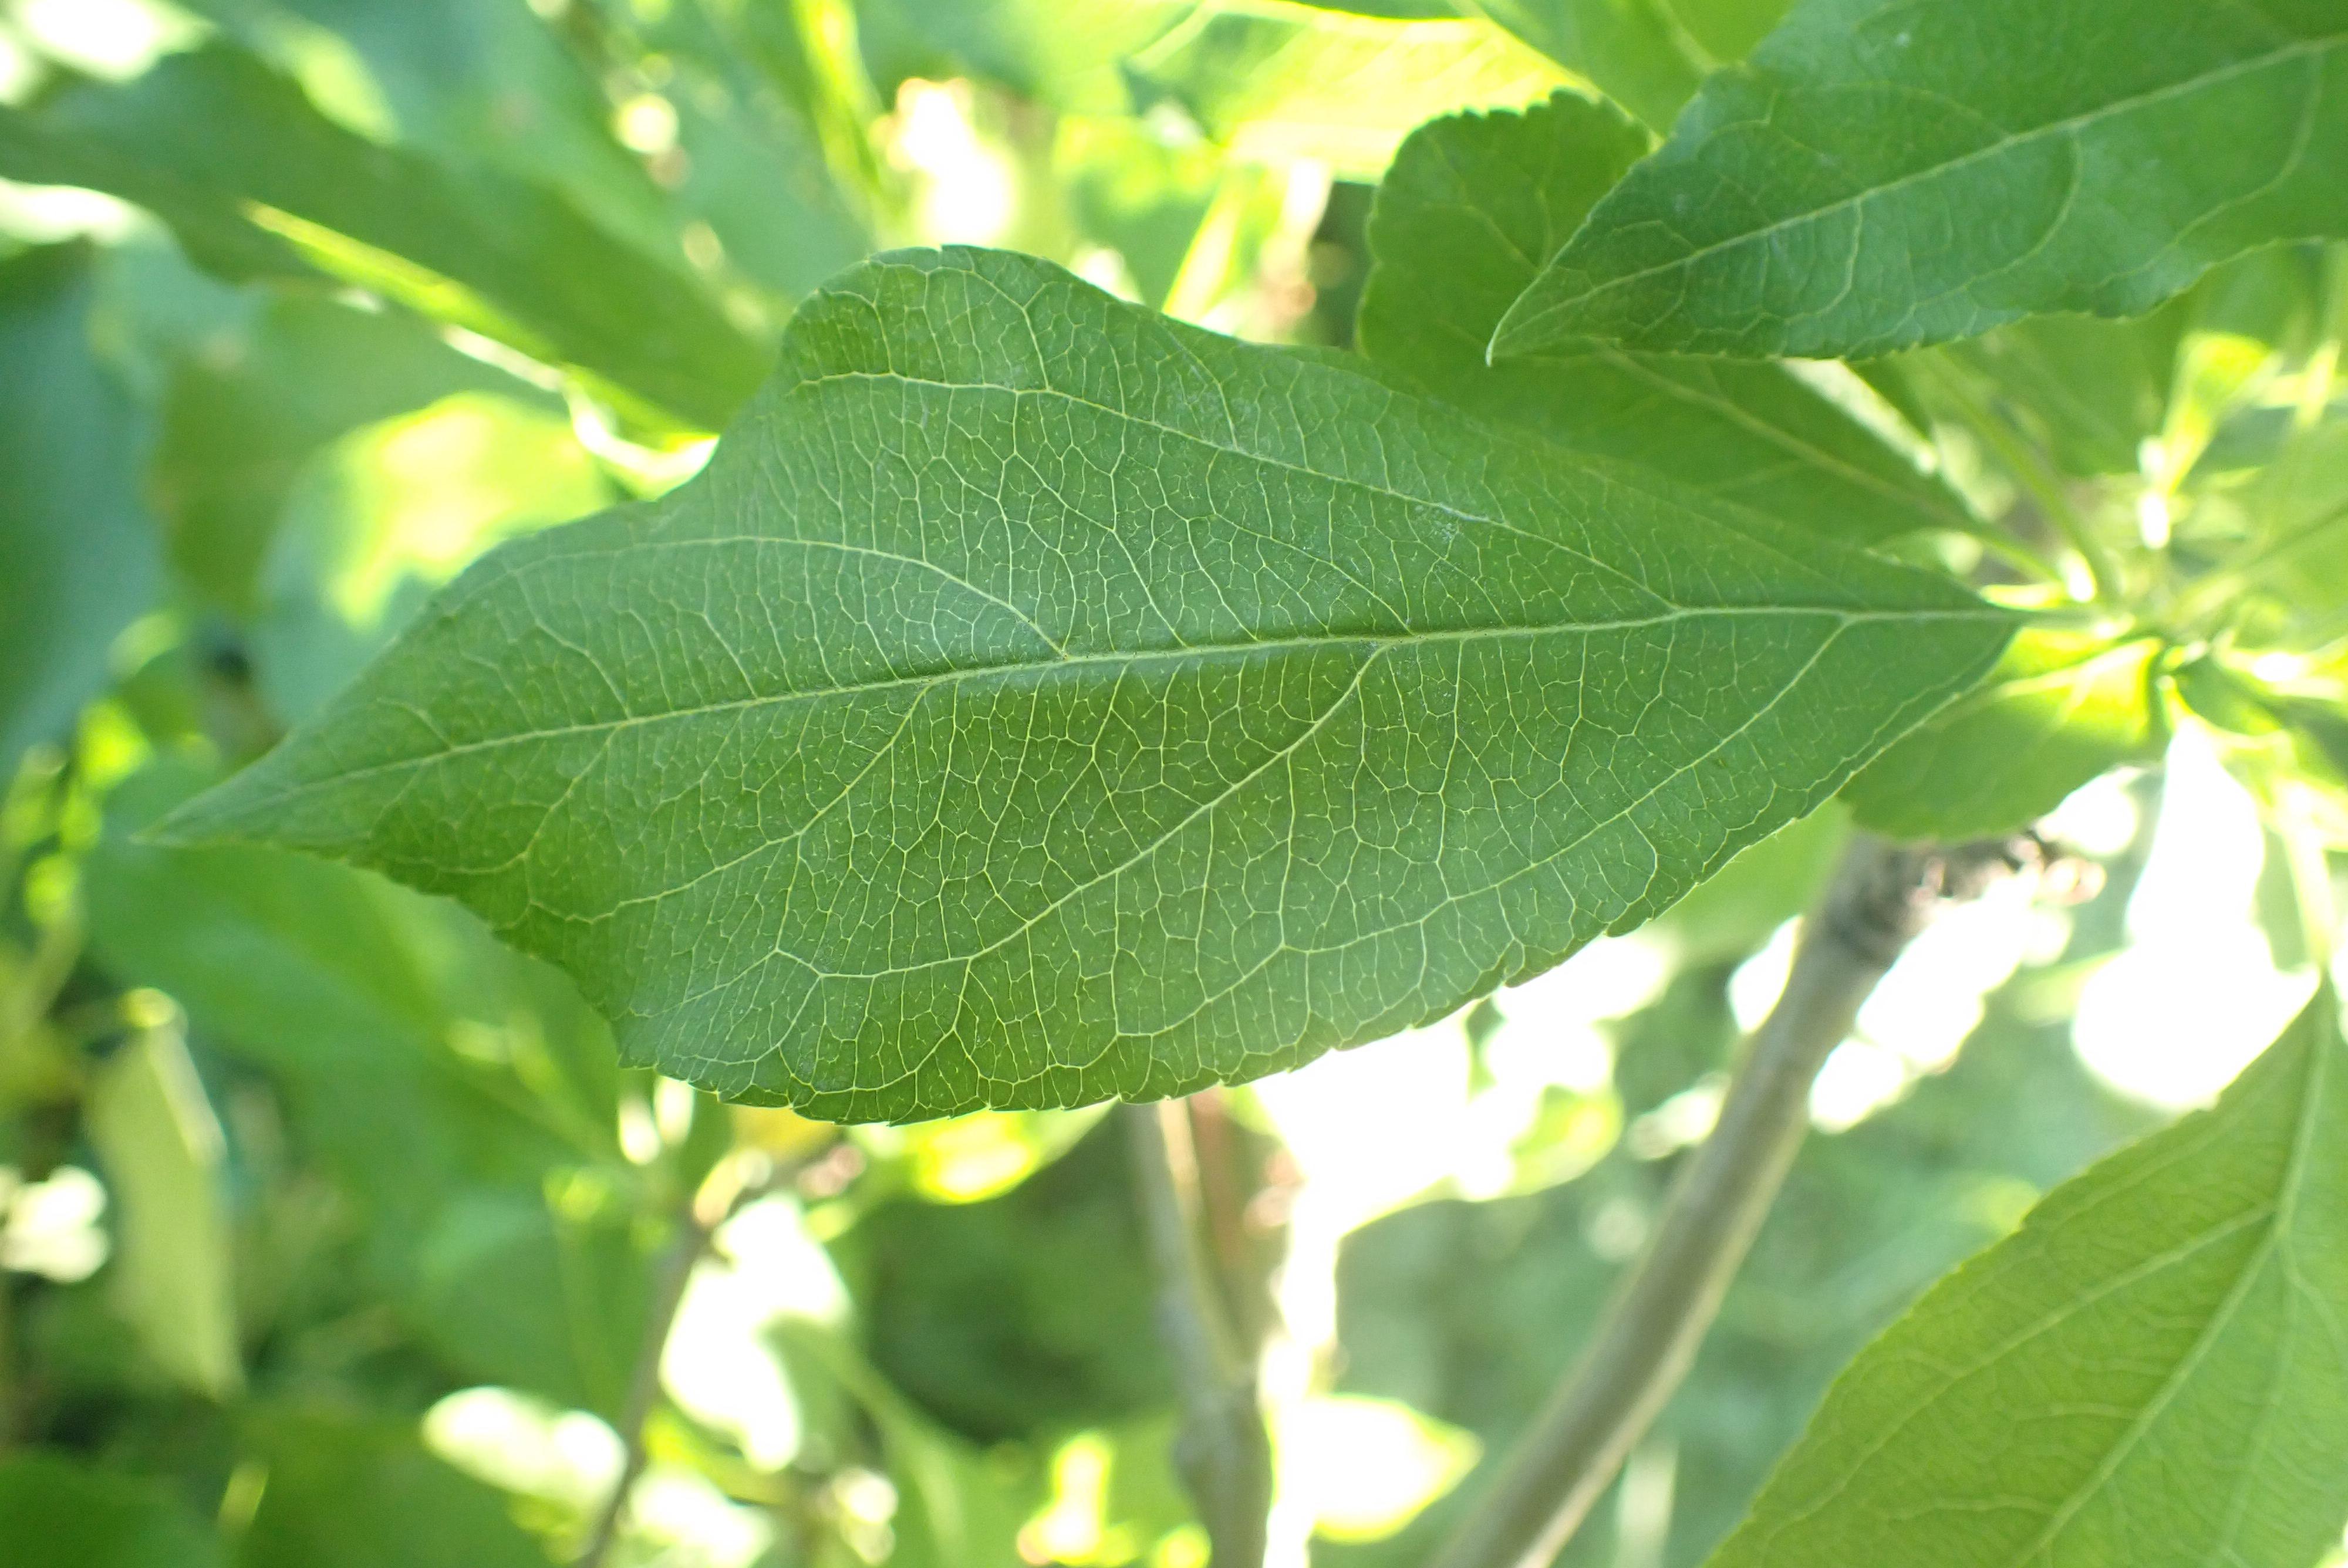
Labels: healthy